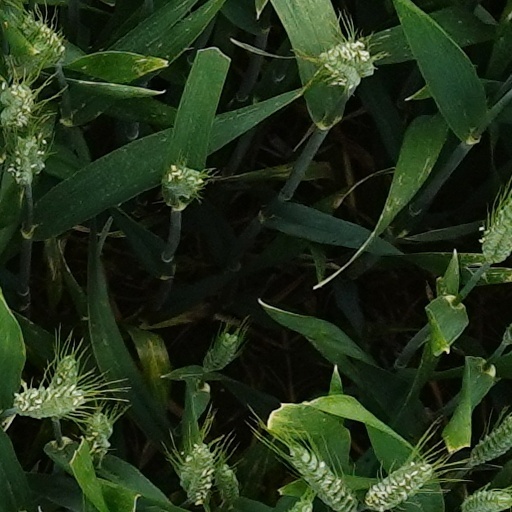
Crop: wheat